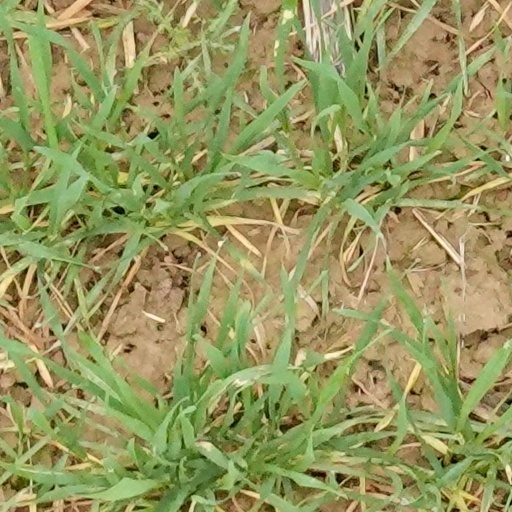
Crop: wheat